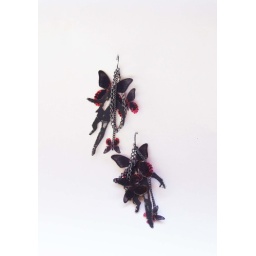
Oxidised silver and acetate Earrings, featuring Cary Grant being chased by massive red butterflies.